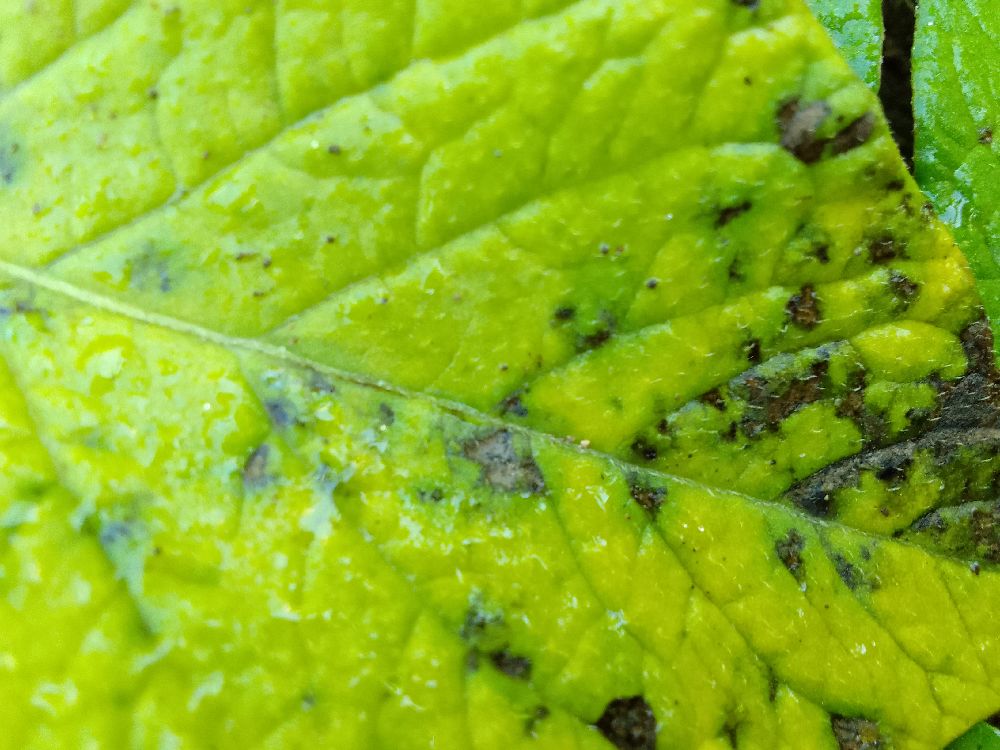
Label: Early blight